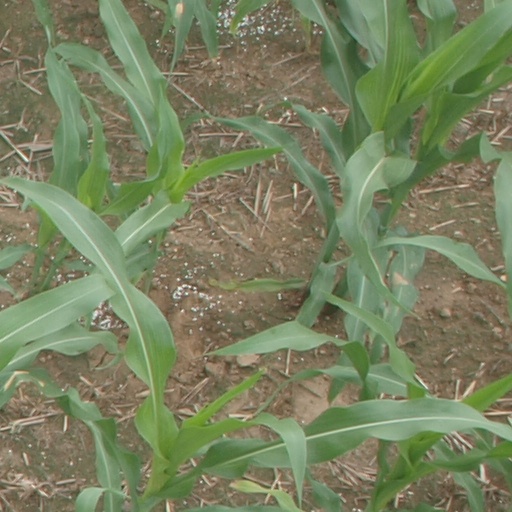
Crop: maize; corn